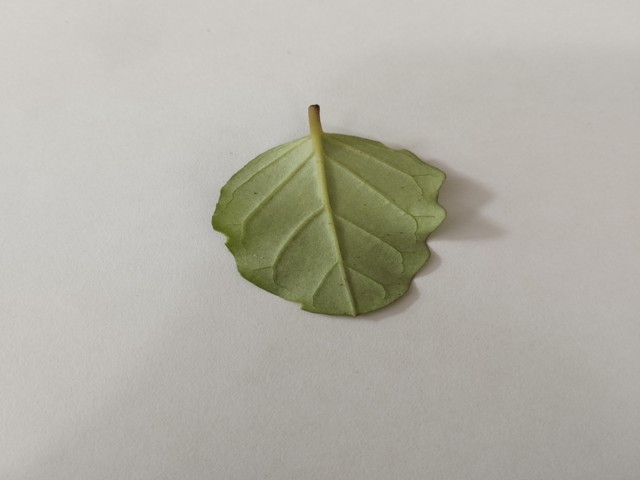
Plant: punarnava